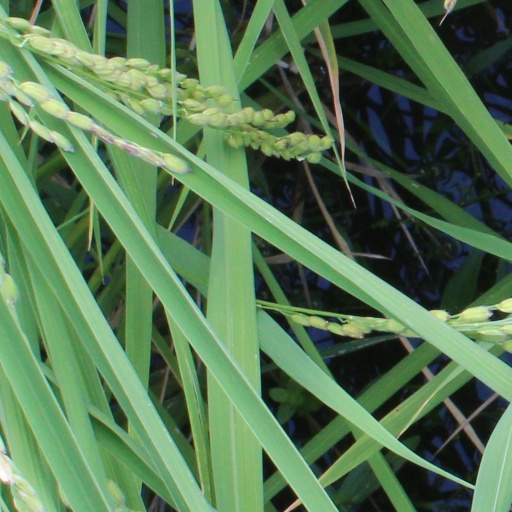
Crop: rice